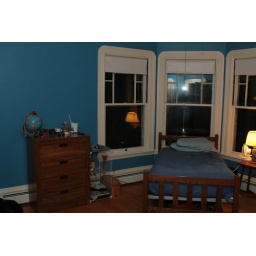
A bed by the window